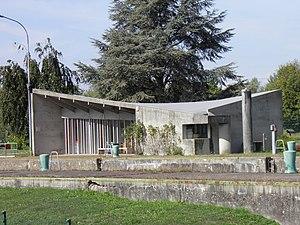
Bâtiment administratif de l'écluse de Kembs-Niffer à Kembs (Haut-Rhin, France).